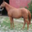
Label: horse